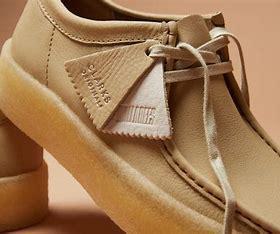
Brand: Clarks
Model: S Wallabee